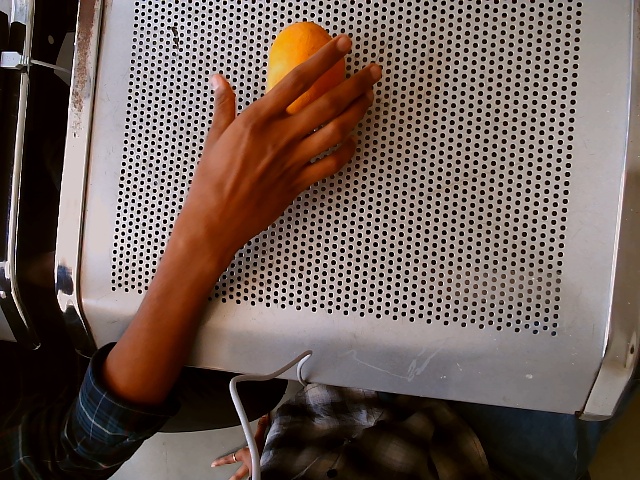
Label: Ripe_Mango